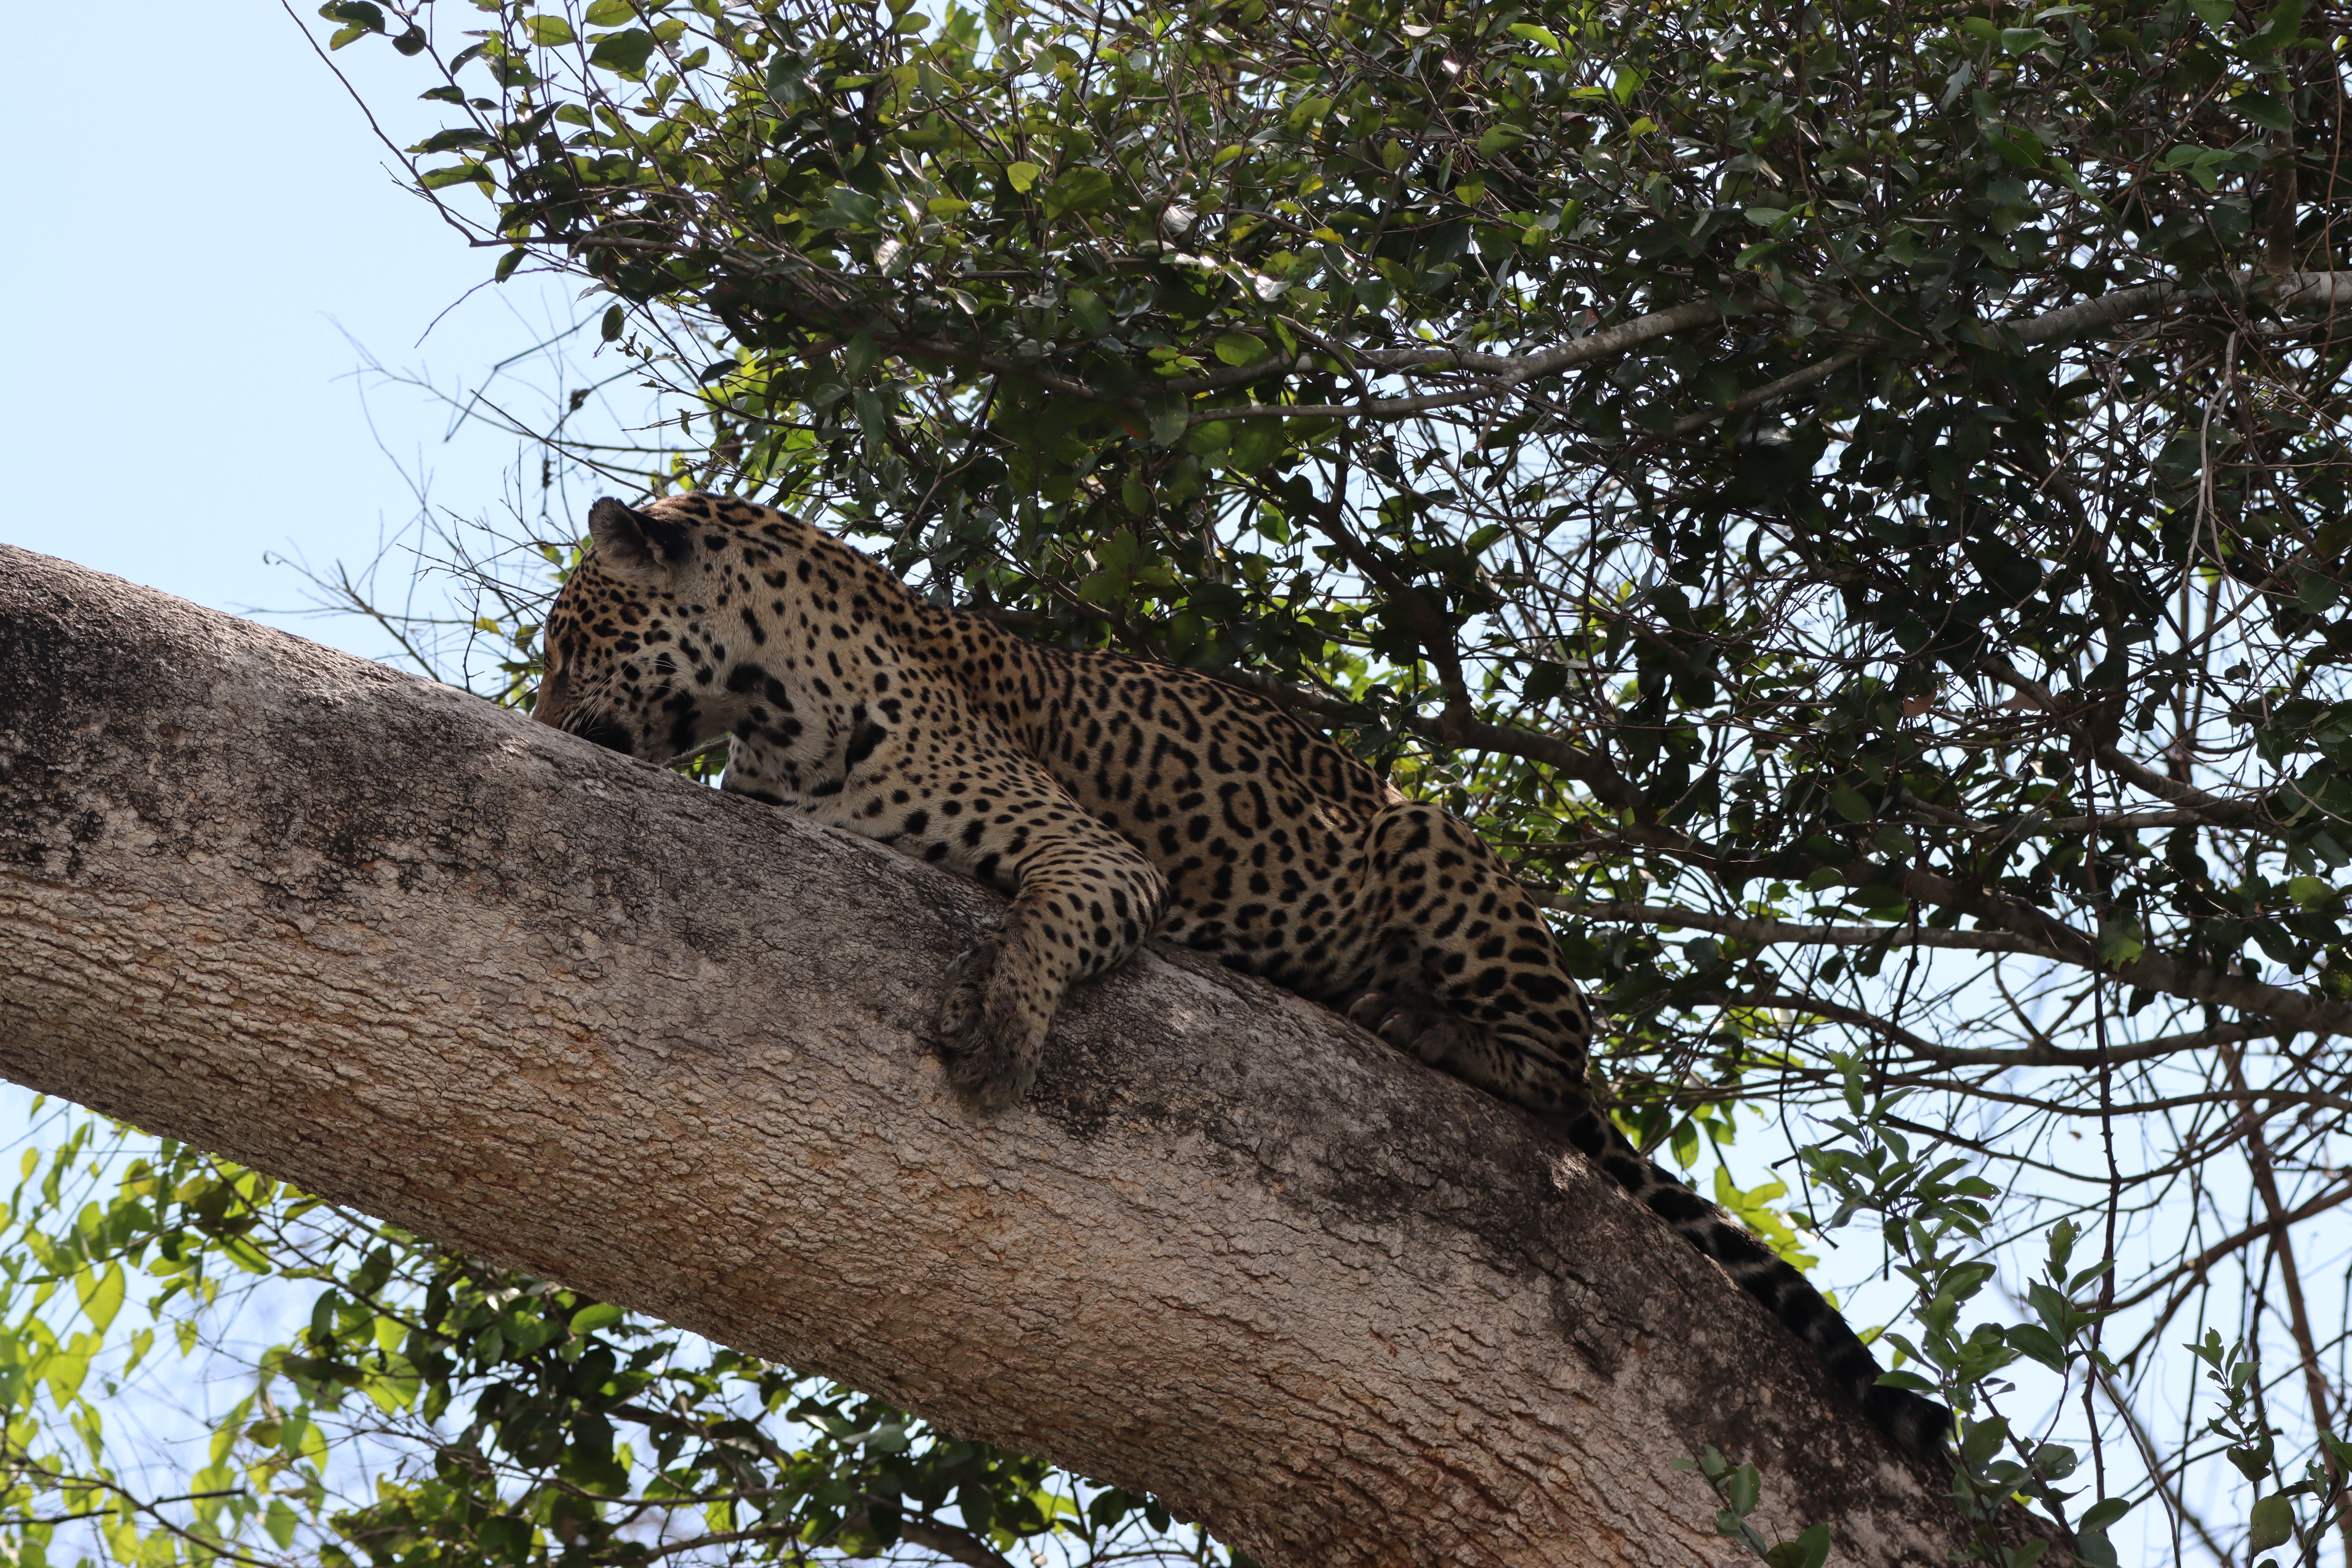
Jaguar: Medrosa